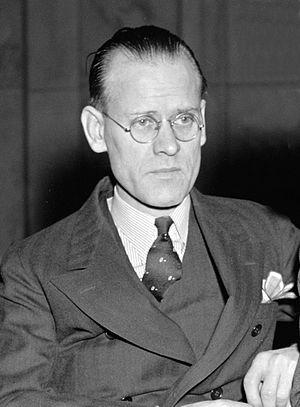
Philo Taylor Farnsworth était un inventeur américain qui contribua à l'invention du tube de prises de vue pour la télévision.